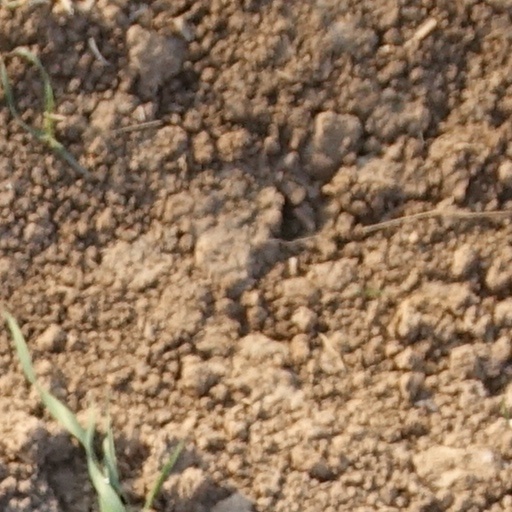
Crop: wheat